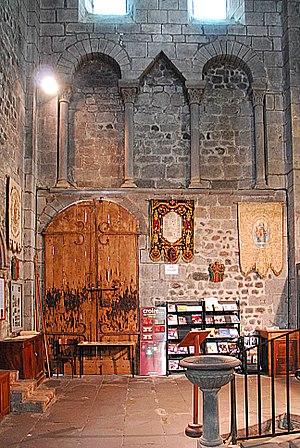
triplet à mitre du transept nord de N.D. d'Orcival